Samprada Singh

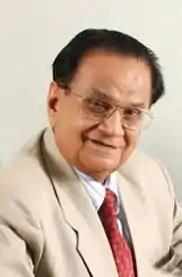

Samprada Singh (1925 – 27 July 2019) was an Indian businessman, who was the founder and chairman of Alkem Laboratories, which develops, manufactures and markets pharmaceutical formulations and nutraceuticals in India. It has operations in Europe, Africa, the Asia Pacific, South America, the United States and India.